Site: brandenburg
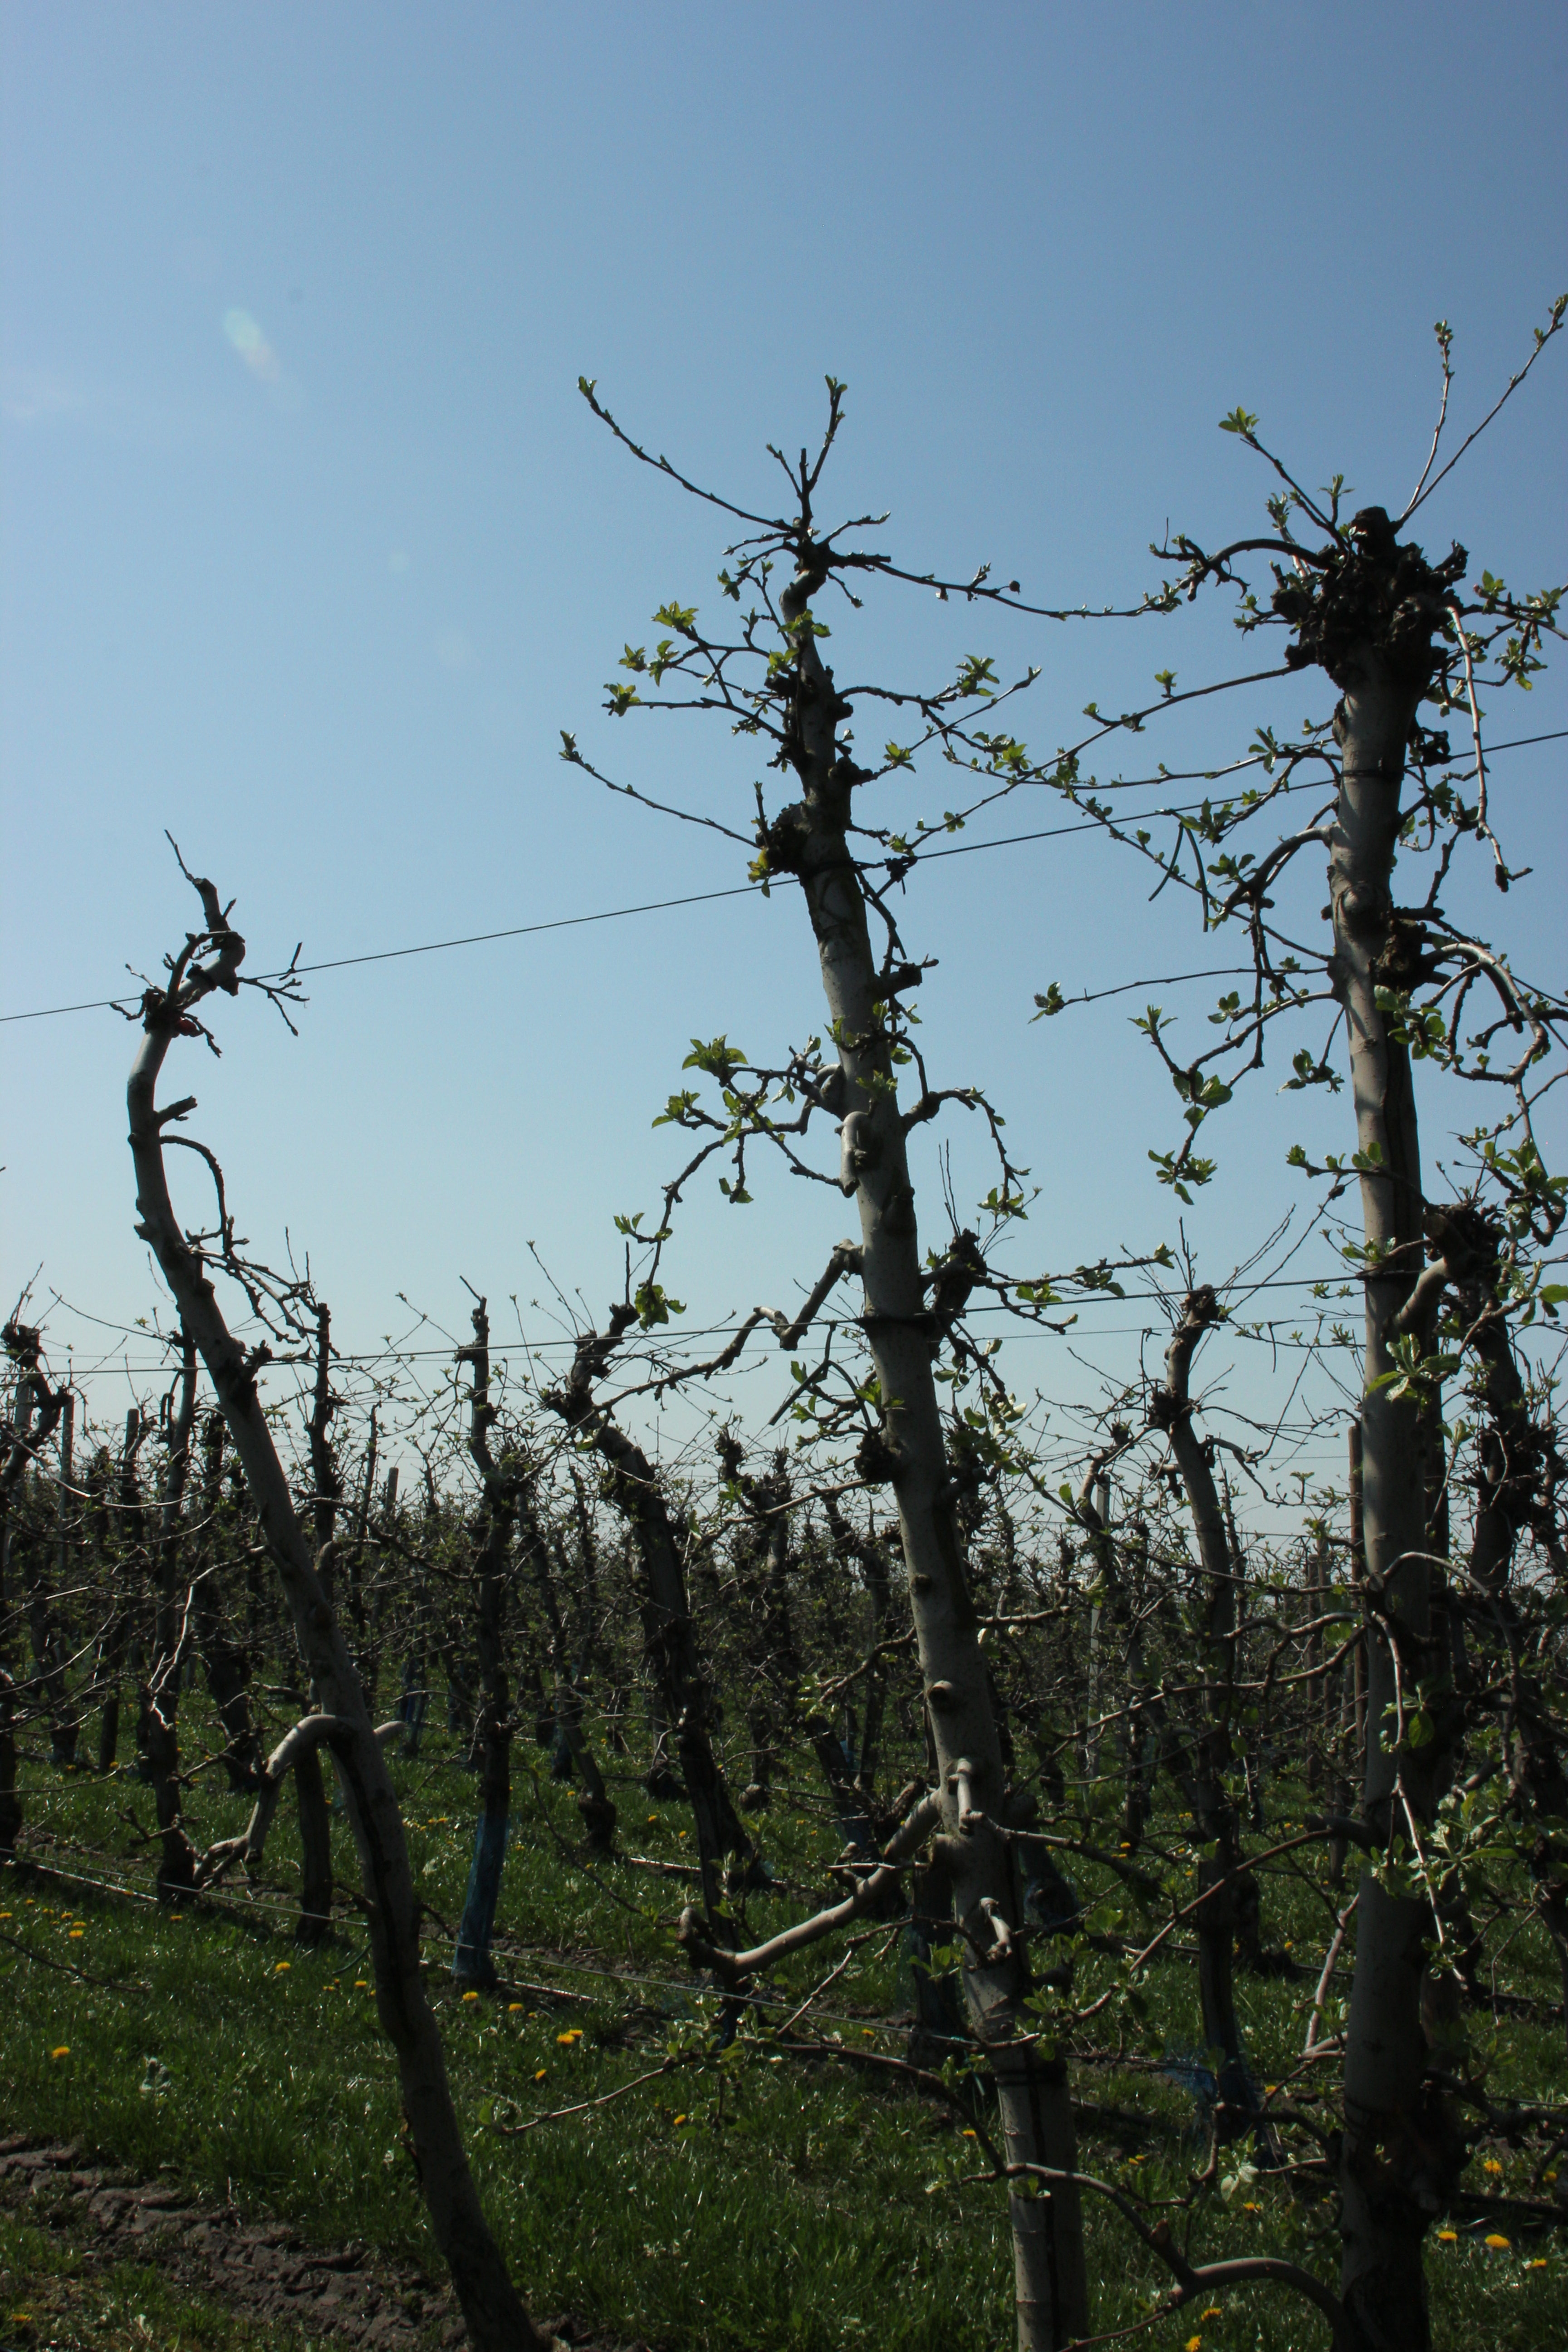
Growth stage (BBCH 56): Inflorescence emergence